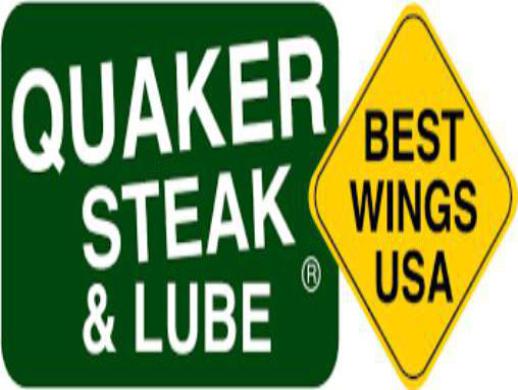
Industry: Food